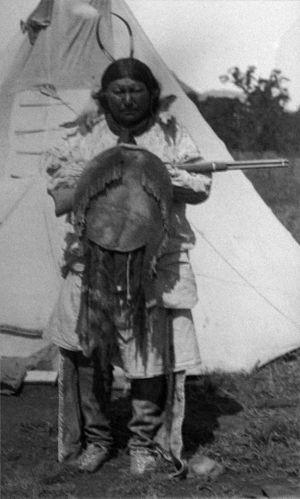
White Horse était un chef amérindien de la tribu des Kiowas. Il participa à la signature du traité de Medicine Lodge entre les Indiens des Plaines et le gouvernement fédéral des États-Unis en 1867 mais mena ultérieurement plusieurs raids contre des colons blancs dans la région de Fort Sill et du comté de Montague. Il se rendit à l'armée en 1875 et fut emprisonné à Fort Marion, en Floride, avant d'être libéré en 1878.